Idar-Oberstein

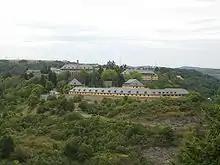
"Klotzbergkaserne Idar-Oberstein"

Since 1938, Idar-Oberstein has been a garrison town. During the 19th and 20th centuries, French and German soldiers in turn were stationed here. With the coming of the Wehrmacht, new barracks were built. After the Second World War, the "Straßburgkaserne" (“Strasbourg Barracks”) were at first used by the United States Army. French troops were stationed at the "Klotzbergkaserne", and then as of 1956, the Bundeswehr artillery school. This moved in the late 1960s to the newly built "Rilchenbergkaserne". Since that time, thousands of artillerymen have undergone their basic and advanced military training here. In September 2003, new boarding school buildings and teaching rooms were dedicated so that today's artillery school has at its disposal both up-to-date lodging capacity and a training centre with all the modern equipment. Included among the teaching methods are audio, video and simulation techniques. Stationed at the "Klotzbergkaserne" until 31 March 2003 was the "Beobachtungspanzerartillerielehrbataillon" (“Observational Armoured Artillery Teaching Battalion”) 51, after whose dissolution in the course of Bundeswehr reform, the language training centre for officer cadets moved in. For businesses in Idar-Oberstein and environs, the Bundeswehr is a major economic factor as both an employer and a client. Since 1988, there has been a “sponsorship” between the town of Idar-Oberstein and the artillery school, and to highlight the relationship, town council decided in 1988 to put up a second roadsign that read “"Hauptstadt der deutschen Artillerie"” (“German Artillery Capital”). After objections from local business, among others the local chamber of commerce, and from some of the townsfolk, too, it was decided that the town would not go to the trouble of installing such signs after all. In 2006, the officer cadet battalion was disbanded.